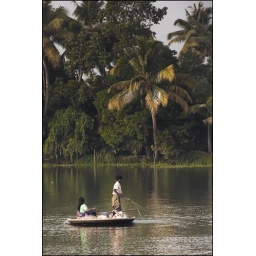
A boy catching fish early morning in Alleppey!